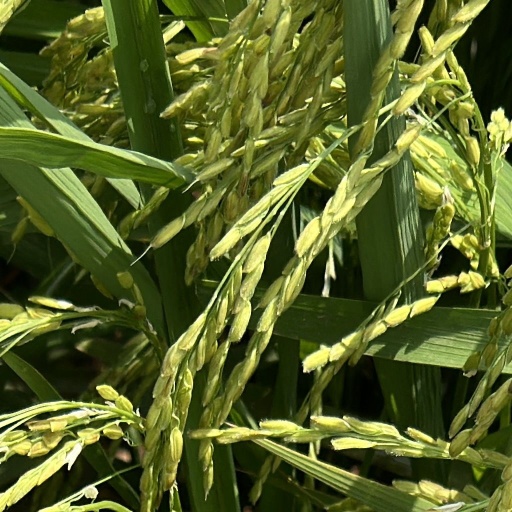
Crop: rice